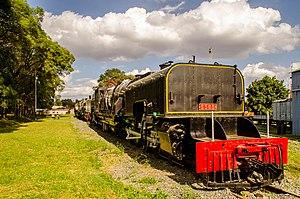
La culture du Kenya, pays d'Afrique de l'Est, désigne d'abord les pratiques culturelles observables de ses habitants.